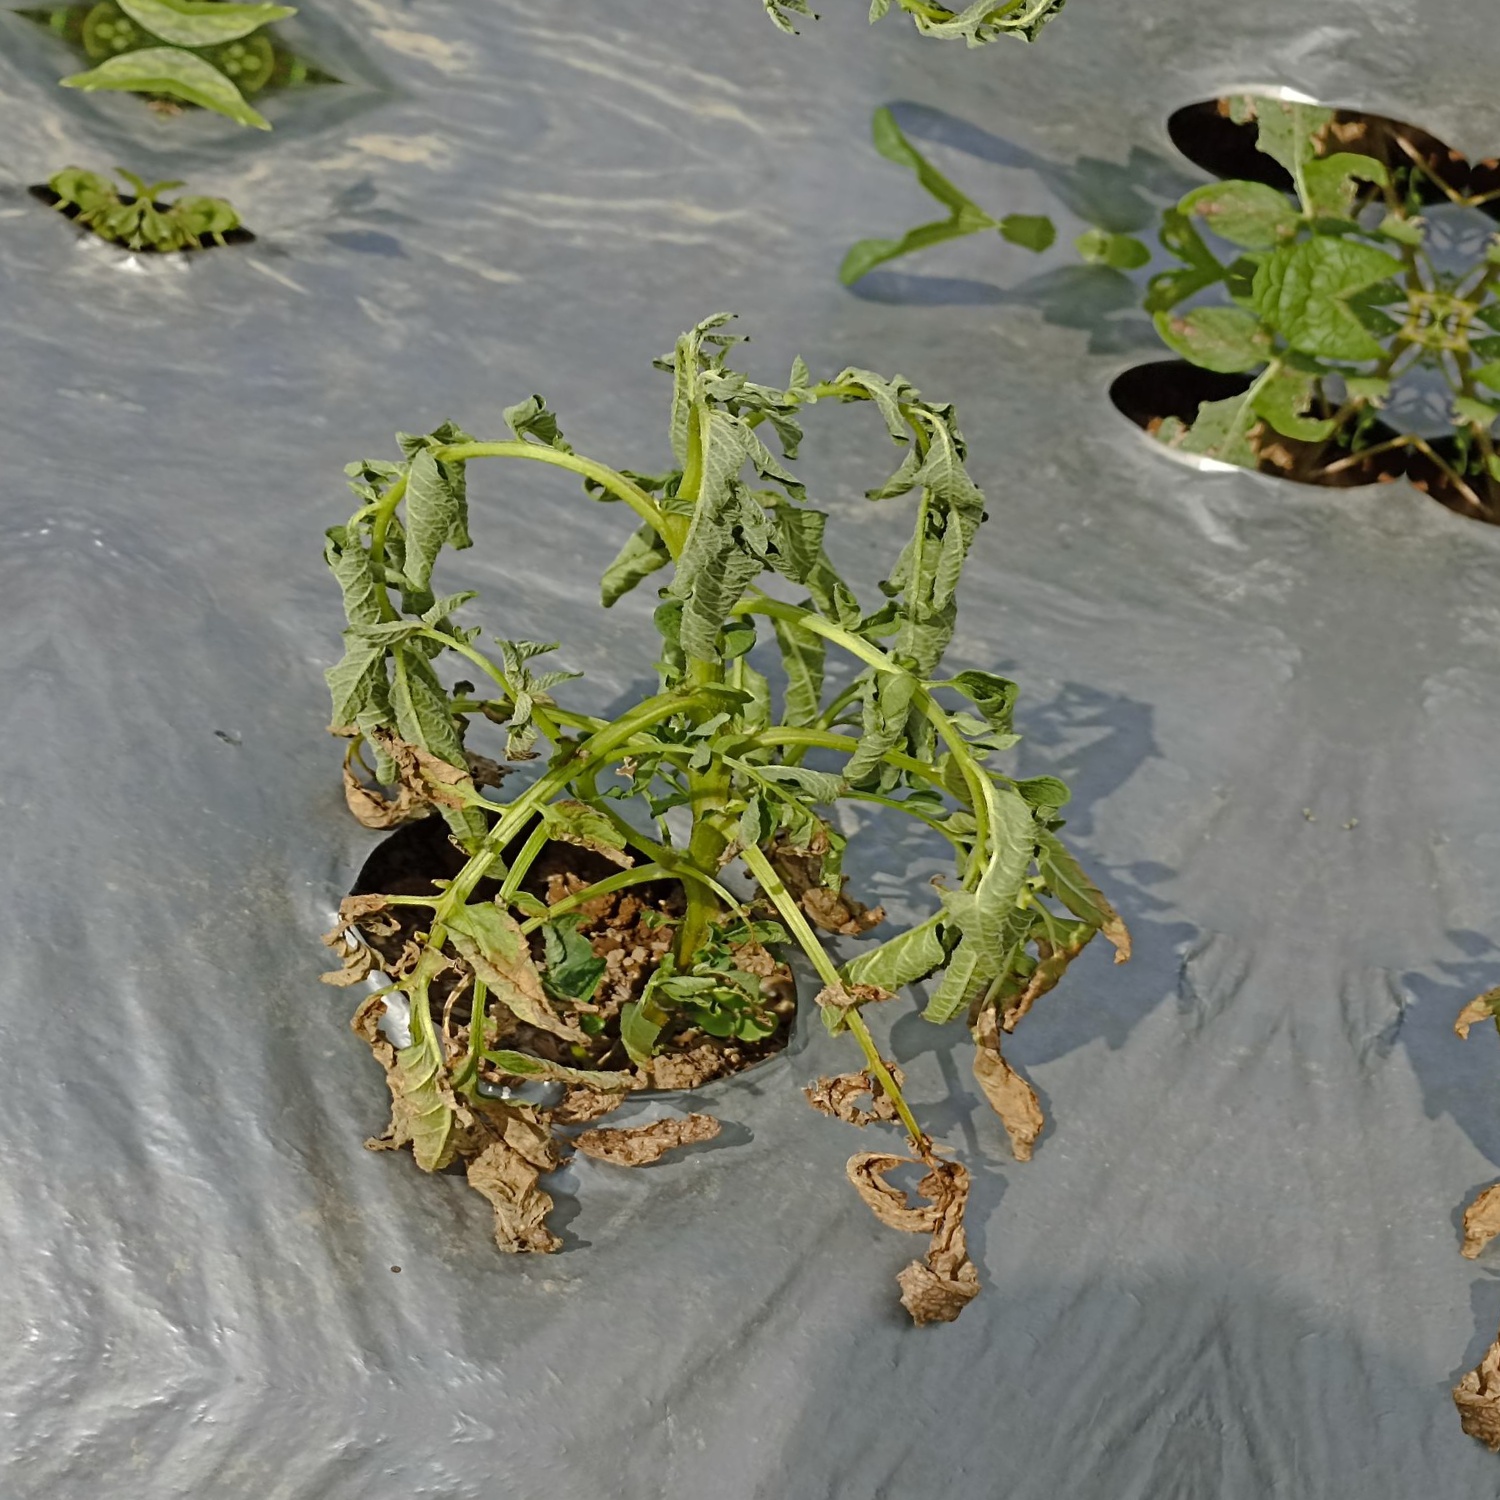
Etiqueta: Pudricion_Parda